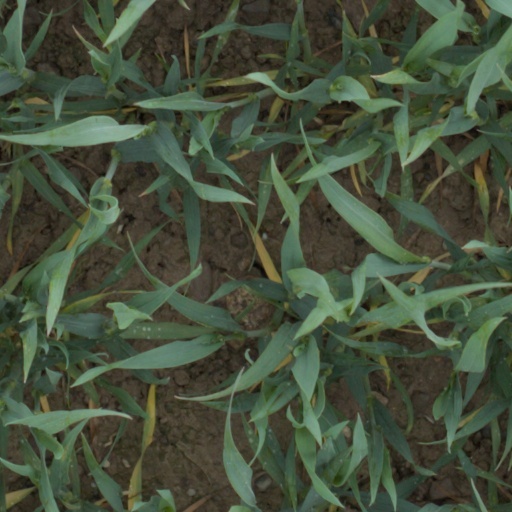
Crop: wheat